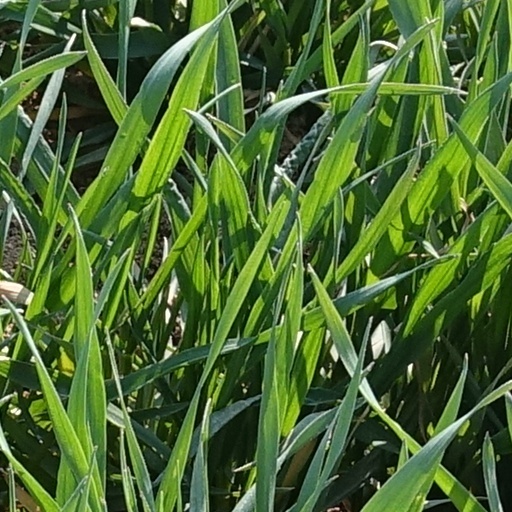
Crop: wheat